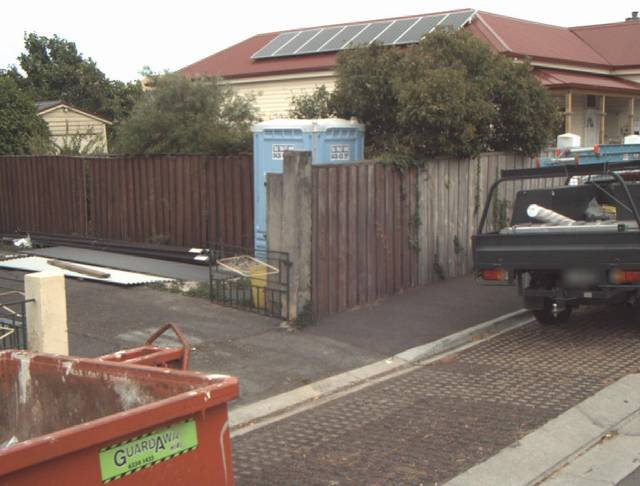
Region: Australia
Coordinates: -41.424, 147.133